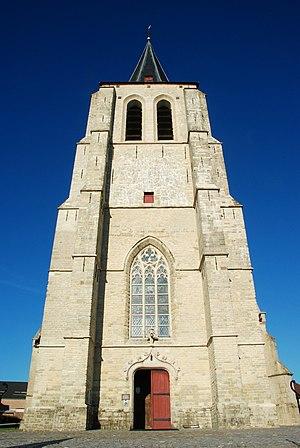
L'église Saint-Martin est une église de style gothique située à Sint-Martens-Lennik, section de la commune belge de Lennik, dans le Pajottenland en Brabant flamand.